Corderie Royale

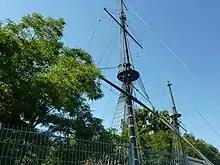
Half-scale rigging in the rigging area

This pleasant park of contemporary creation, inaugurated in 1991 and referred to as "jardin des Retours" (Garden of Returns), was created to enhance the site of the Corderie Royale.